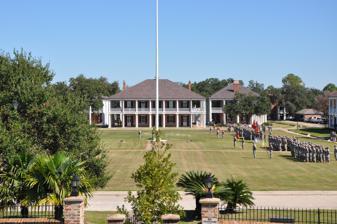
Building: Jackson Barracks
Country: United States of America
Year built: 1834
United States historic place Jackson Barracks U.S. National Register of Historic Places U.S. Historic district Jackson Barracks, October 2011. The Washington Artillery on the Parade Field Show map of East New Orleans Show map of Louisiana Show map of the United States Location 6400 St. Claude Avenue , New Orleans , Louisiana Coordinates 29°57′6″N 90°00′36″W / 29.95167°N 90.01000°W / 29.95167; -90.01000 Built 1834 Architect Various Architectural style Greek Revival NRHP reference No. 76000969 Added to NRHP November 7, 1976 Jackson Barracks is the headquarters of the Louisiana National Guard . It is located in the Lower 9th Ward of New Orleans , Louisiana . The base was established in 1834 and was originally known as New Orleans Barracks . On July 7, 1866, it was renamed in honor of Andrew Jackson . The National Register of Historic Places listed Jackson Barracks in 1976. History After the War of 1812 , the U.S. Congress realized coastal cities did not have adequate defenses, so they prescribed the Federal Fortifications Act . The Act, signed by Congress on July 19, 1832, provided over $180,000 (~$6.05 million in 2023) (USD) for the acquisition of lands, the building of barracks to house U.S. Troops, and the establishment of command and control centers. On December 14, 1833, the Federal government purchased a 100 by 300-yard property from Pierre Cotteret to establish a new barracks in New Orleans to support the new Forts Pike , Macomb , Jackson , Livingston , and St. Philip . Lieutenant Frederick Wilkinson, designed and supervised the building of the new logistics base; built from 1832 to 1836, the new Barracks called "New Orleans Barracks" housed four infantry companies and was equipped with a prison, a storehouse, and four 3-story guard towers. His quadrangle design, in the center of the post, was intended to be a rallying point in the event of an attack. The backs of the buildings were designed with no outward facing windows and acted as a wall. A 10-foot brick facade joined the houses and fortified the post. The front of the Barracks by the river, had a levee, road, railroad, and a trolly-car track for supplements. The back of the Barracks by St. Claude Avenue, housed a powder magazine to store ammunition. The first troops were in the barracks by February 1837. Colonel David E. Twiggs , the commanding officer of the 2nd Regiment of Dragoons , was chosen as the first commandant of the Post. During this time, Ulysses S. Grant , Robert E. Lee , George B. McClellan , J.E.B. Stuart , P. G. T. Beauregard , were all stationed at the Barracks, although not at the same time. During the Mexican–American War , New Orleans Barracks became a post for sending and receiving troops. The wounded troops returning from Mexico initiated the construction of a federally operated hospital in 1849. It became the first Public Service Hospital for Veterans in the country. On May 17, 1848, additional property was purchased from Mrs. Prudence Desilets expanding the Barracks north of Saint Claude Avenue to allow for the new hospital. The facility was a French-designed, four-building, two-story, open-bay hospital ward , with one surgical operating theater in the center. The hospital remained active until its demolition in 1888. The sturdy wood was salvaged and used to construct bungalows around the Barracks. In 1861, Louisiana seceded from the United States. Confederate forces took control of the Barracks and held it for less than one year, when in 1862, Federal forces re-captured it. On July 7, 1866, the barracks was renamed "Jackson Barracks" after the general who won the Battle of New Orleans, "Old Hickory," Andrew Jackson . Three years later, the United States reorganized its "colored troops" into colored regiments. An ACT of Congress signed March 3, 1869, reduced the four colored regiments to two. The 39th and 40th Regiments were consolidated and renumbered as the 25th Infantry Regiment headquartered at Jackson Barracks, under the command of Colonel Joseph A. Mower until May 1870. Known as the Buffalo Soldiers , they served the United States during the Indian wars and Spanish–American War. Twentieth century A portion of the Jackson Barracks complex at the start of the 20th century During World War I , the Barracks was used as a mustering station. Following World War I, the property was declared excess by the federal government and given to the state of Louisiana. The Louisiana Adjutant General , Major General Raymond Fleming , made Jackson Barracks the headquarters of the Louisiana National Guard. General Fleming transformed the post from an infantry post to a cavalry and artillery post where it housed the 108th Cavalry Regiment and the Washington Artillery . Construction of a new horse stable for the many horses posted at the barracks, and a polo field was fabricated to exercise the horses in exhibition games on the weekends. Over the years, the Mississippi River slowly moved closer to the Barracks. Finally, in 1912, the River breached the levee that protected the post, destroying the road, railroad, and a trolly-car tracks. The executive office building and the front two guard towers were dismantled to make room for a new levee. There was not enough remaining space to allow for the construction of a new road or rail system. During the Great Depression , Louisiana Governor Huey P. Long, Jr. used his political connections in Washington, D.C. to get federal funds for Louisiana state construction. Governor Long enlisted the Works Progress Administration (WPA), the largest and most ambitious New Deal agency , to carry out public works projects in Louisiana. Using WPA personnel, Jackson Barracks was extensively renovated, including the construction of a new executive office building named "Fleming Hall." When the United States entered World War II , the federal government took control of the barracks to use it as a port of embarkation. Temporary billeting for men preparing to ship overseas in support of the war replaced the polo field. During the war, the current Selective Training and Service Act of 1940 required that all men aged 18 to 45 were liable for military service for a term of one year. By the early summer of 1941, President Franklin D. Roosevelt asked the U.S. Congress to extend the term of duty for the draftees beyond twelve months. Many of the drafted soldiers threatened to desert at the conclusion of their initial twelve months of service. A plan submitted by Louisiana Adjutant General Raymond Fleming was to organize a conference and study the best way to procure manpower in the event of an emergency and develop a new Selective Service Act. Jackson Barracks was the location chosen to host the Conference. The finalized Report #2438 was submitted to the 80th Congress - 2d Session and became the Selective Service Act of 1948 ; it required all men aged 19 to 26 to register and were liable for 21 months' service, followed by five years of reserve duty. At the conclusion of World War II, the barracks reverted to the state of Louisiana for use as the Louisiana National Guard headquarters, with a proviso that the federal government can, at any time of crisis, take control of the property. Post World War II In 1960, the Louisiana Department of Corrections acquired a portion of Jackson Barracks to build and operate a work release prison. Later that year construction of two Armories began. The National Register of Historic Places registered Jackson Barracks in 1976. In 1977, the transformation of the renovated Old Powder Magazine into the official Louisiana National Guard Museum began. Officially named, Ansel M. Stroud, Jr. Military History and Weapons Museum it contains artifacts from each of the nine major United States conflicts. The museum is a member of the Army Museum System. In 1991, Warren Carmouche the founder of Thugs United started the Jackson Barracks Prison project. With the help of Loyola University , the prison gained a library, law school classes, literacy classes, creative writing, and conflict resolution classes. In 1993, the prison closed as a consequence of a three-man escape and a subsequent murder by the escapees. In 1995, there was an extensive renovation of the armories, construction of an Organizational Maintenance Shop, and the now-inactive prison compound transformed into a police training facility. In 2005, the entire Jackson Barracks Complex was virtually destroyed by floodwater from Hurricane Katrina. Hurricane Katrina On August 29, 2005 Hurricane Katrina made its landfall in southeast Louisiana as a Category 3 storm .  As the storm moved inland, the storm surge caused a breach in the Industrial Canal levee and submerged parts of Jackson Barracks with more than 20-feet of water. Residents and troops were caught in the floodwater and evacuated via boats to the Mississippi River levee, where National Guard helicopter pilots evacuated them to the Louisiana Superdome .  The tidal surge virtually destroyed the entire Jackson Barracks Complex. Secretary of the Army Francis J. Harvey after touring the devastated Barracks, noted that Jackson Barracks is "a very important piece of American history that needs to be preserved." Rebuilding From the Mississippi River, July 2011 Congress authorized 100 percent of the funding for reconstruction. The rebuilding of the majority of the Barracks was from scratch, except the 1837 Old Powder Magazine and 14 antebellum homes in the Original Garrison that received a $35 million restoration fund from the Federal Emergency Management Agency . The entire complex was redesigned, so all office and executive complexes were in proximity, and all new structures would have their operational infrastructures above the first floor. The Jackson Barracks Historical Renovation was created to ensure the preservation of the mostly intact historical area. ENR Texas & Louisiana [1] was chosen to head the project. Yeates & Yeates Architects, New Orleans [2] was selected to design structures matching the original Greek Revival theme. Most of the historical buildings were fully renovated, including structure replacement. The team fully restored over 17,500 square feet of wood-framed buildings to original designs and used original materials when possible. The total cost of reconstruction due to Hurricane Katrina was $325 million. Construction included 91 new housing cottages at the north end of the barracks and new armories with state-of-the-art features, including a bomb-proof facade, advanced fire retardant systems, dedicated water and electricity utilities, and stand-alone command and control facilities. In 2013 the Ansel M. Stroud, Jr. Military History and Weapons Museum reopened, in a new multi-use complex with exhibits covering the Louisiana Guard response to Hurricane Katrina, Louisiana soldiers and airmen involvement in the Global War on Terror, The Gulf War of 1990–1991, and other National Guard and Louisiana military history topics. A new area features temporary and traveling exhibits. The museum is one of two focusing on the Louisiana National Guard; the other is the Louisiana Maneuvers and Military Museum in Pineville, Louisiana . References